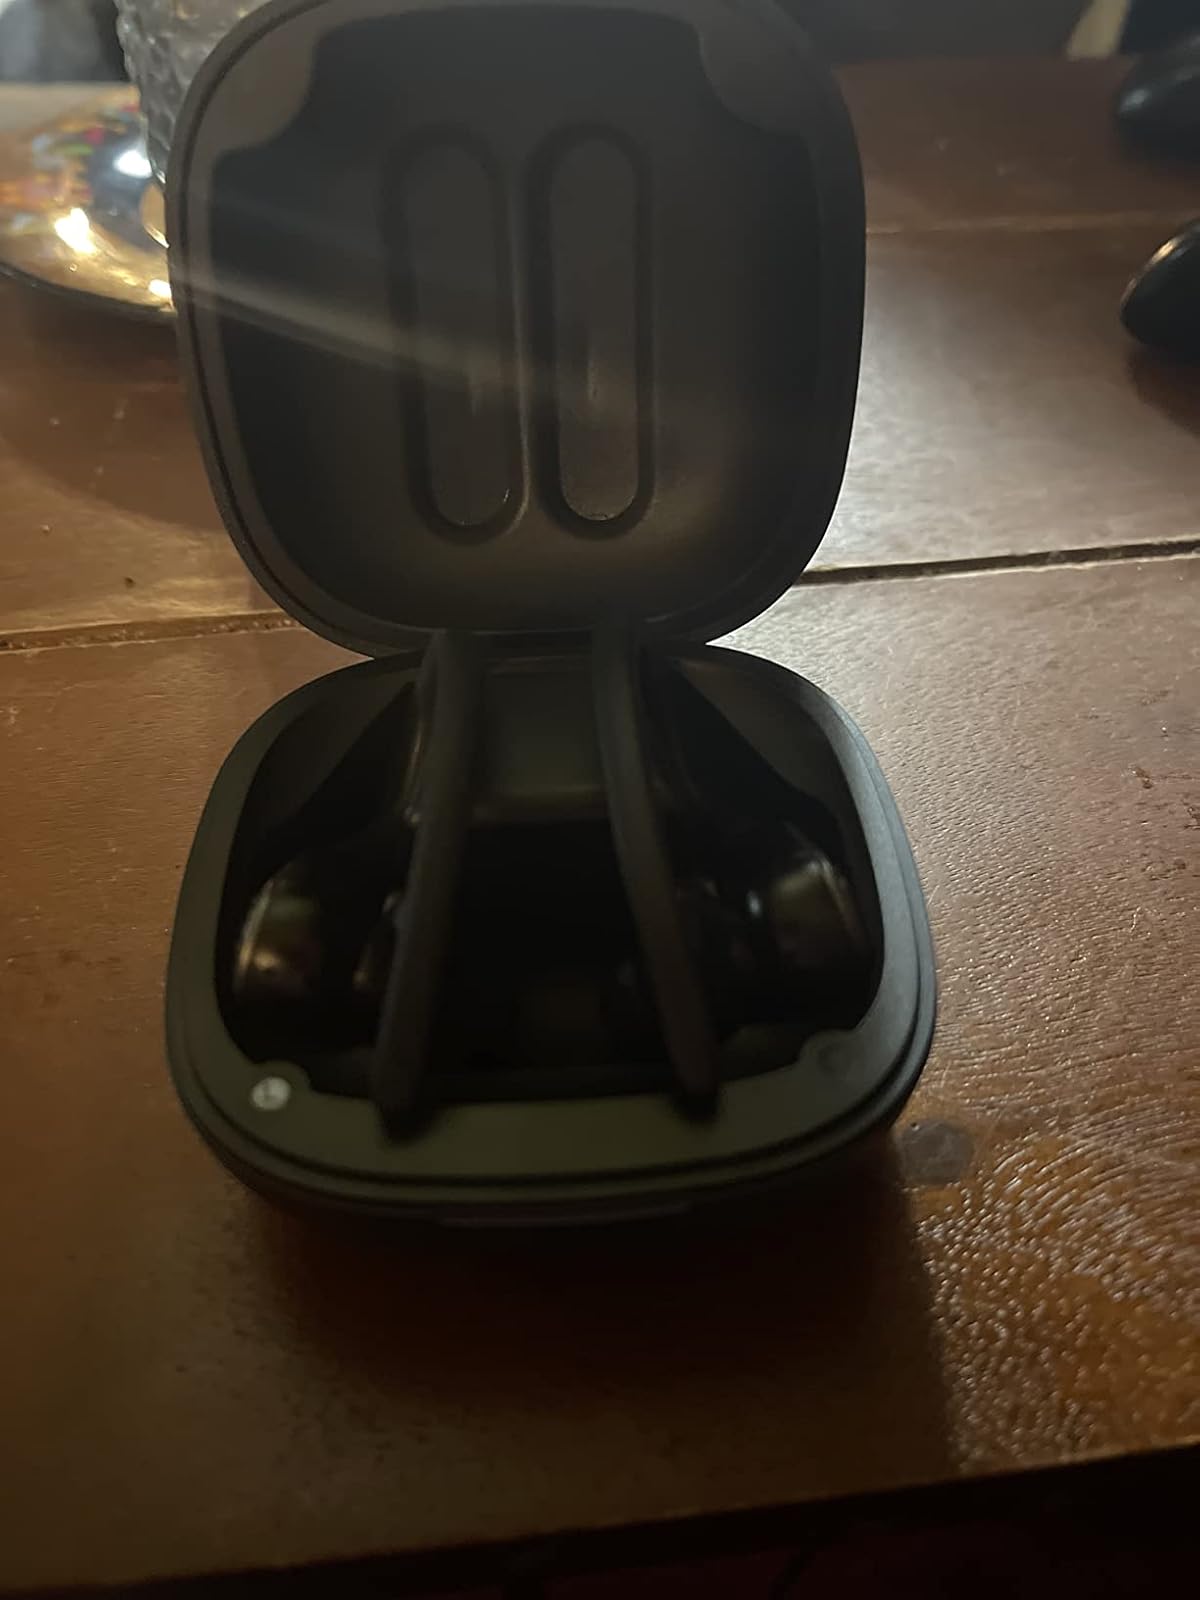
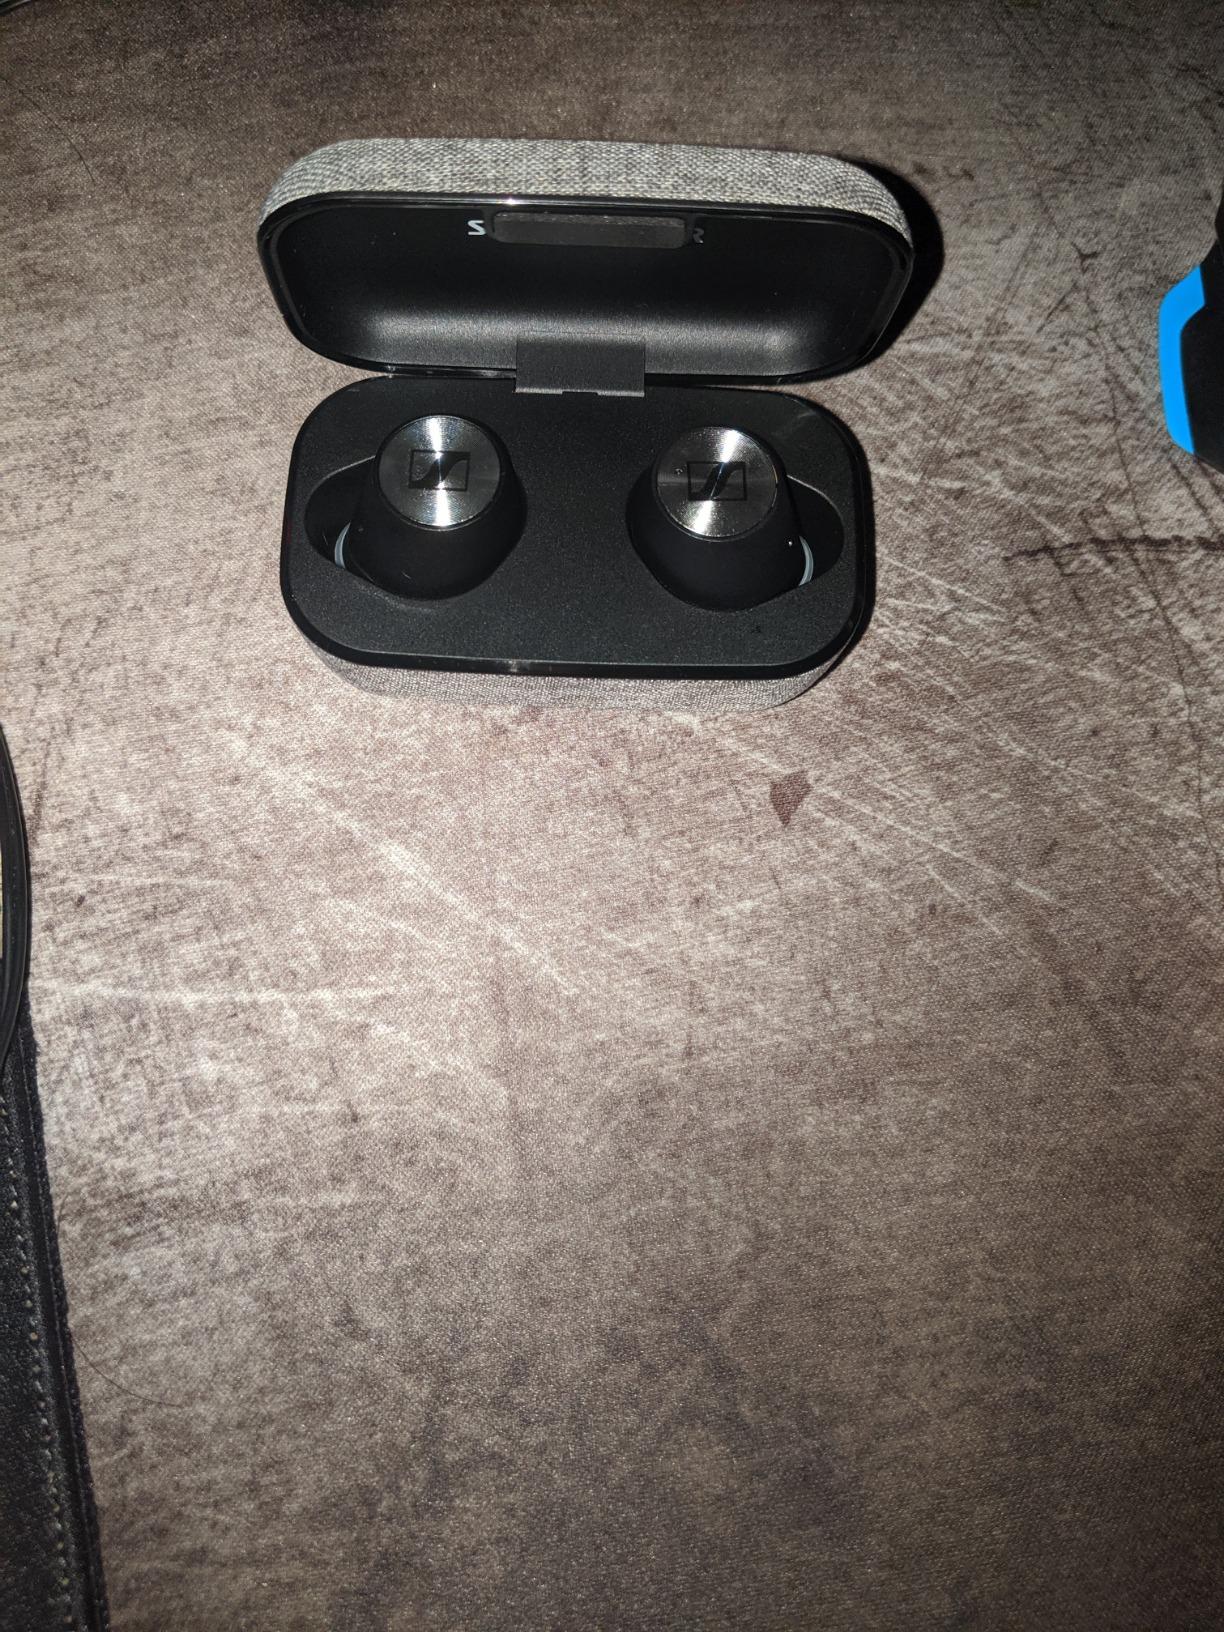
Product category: earbuds
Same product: no